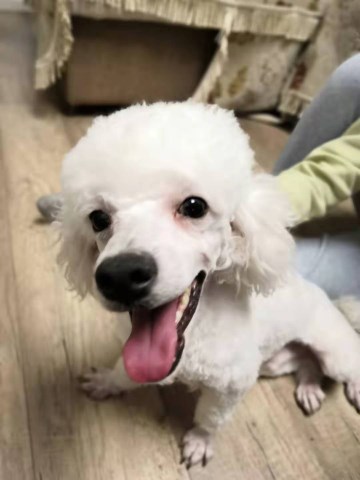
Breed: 3083-n000117-Bichon_Frise